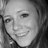
Emotion: happy